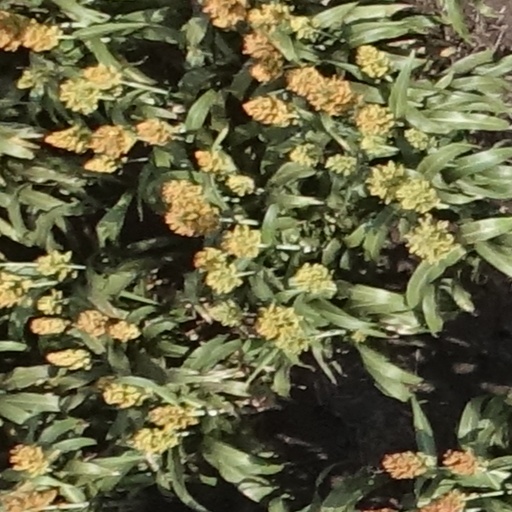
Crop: sorghum